Lollipop (Italian band)

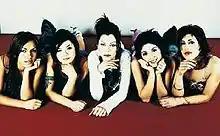
Lollipop in 2003. From left: Marta Falcone, Dominique Fidanza, Roberta Ruiu, Marcella Ovani, Veronica Rubino.

Lollipop is an Italian girl group formed in 2001 on the international television sensation "Popstars" (originated in New Zealand), a precursor to the "Idols" shows. They sing mainly in English although they recorded two songs in Italian. They enjoyed good success in their home country.